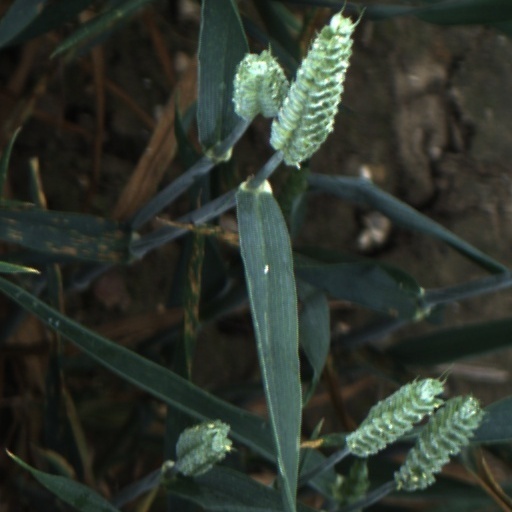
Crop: wheat